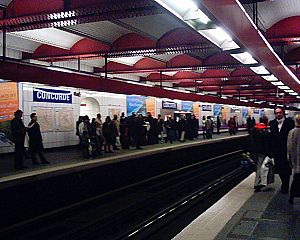
Concorde (metrostation) / Trafikforbindelser
Concordes perron til linje 1, der er bygget som en åben udgravning.
Concorde er en station på metronettet i Paris og betjener metrolinje 1, metrolinje 8 og metrolinje 12. Den ligger på grænsen mellem 1. og 8. arrondissement.